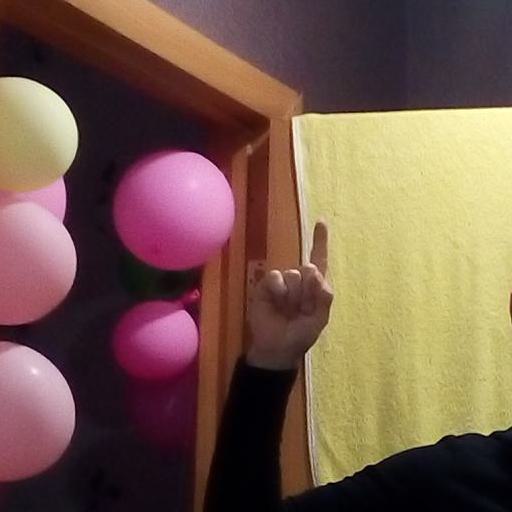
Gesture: one